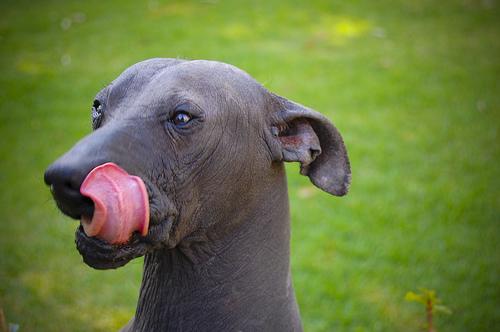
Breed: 220-n000069-Mexican_hairless